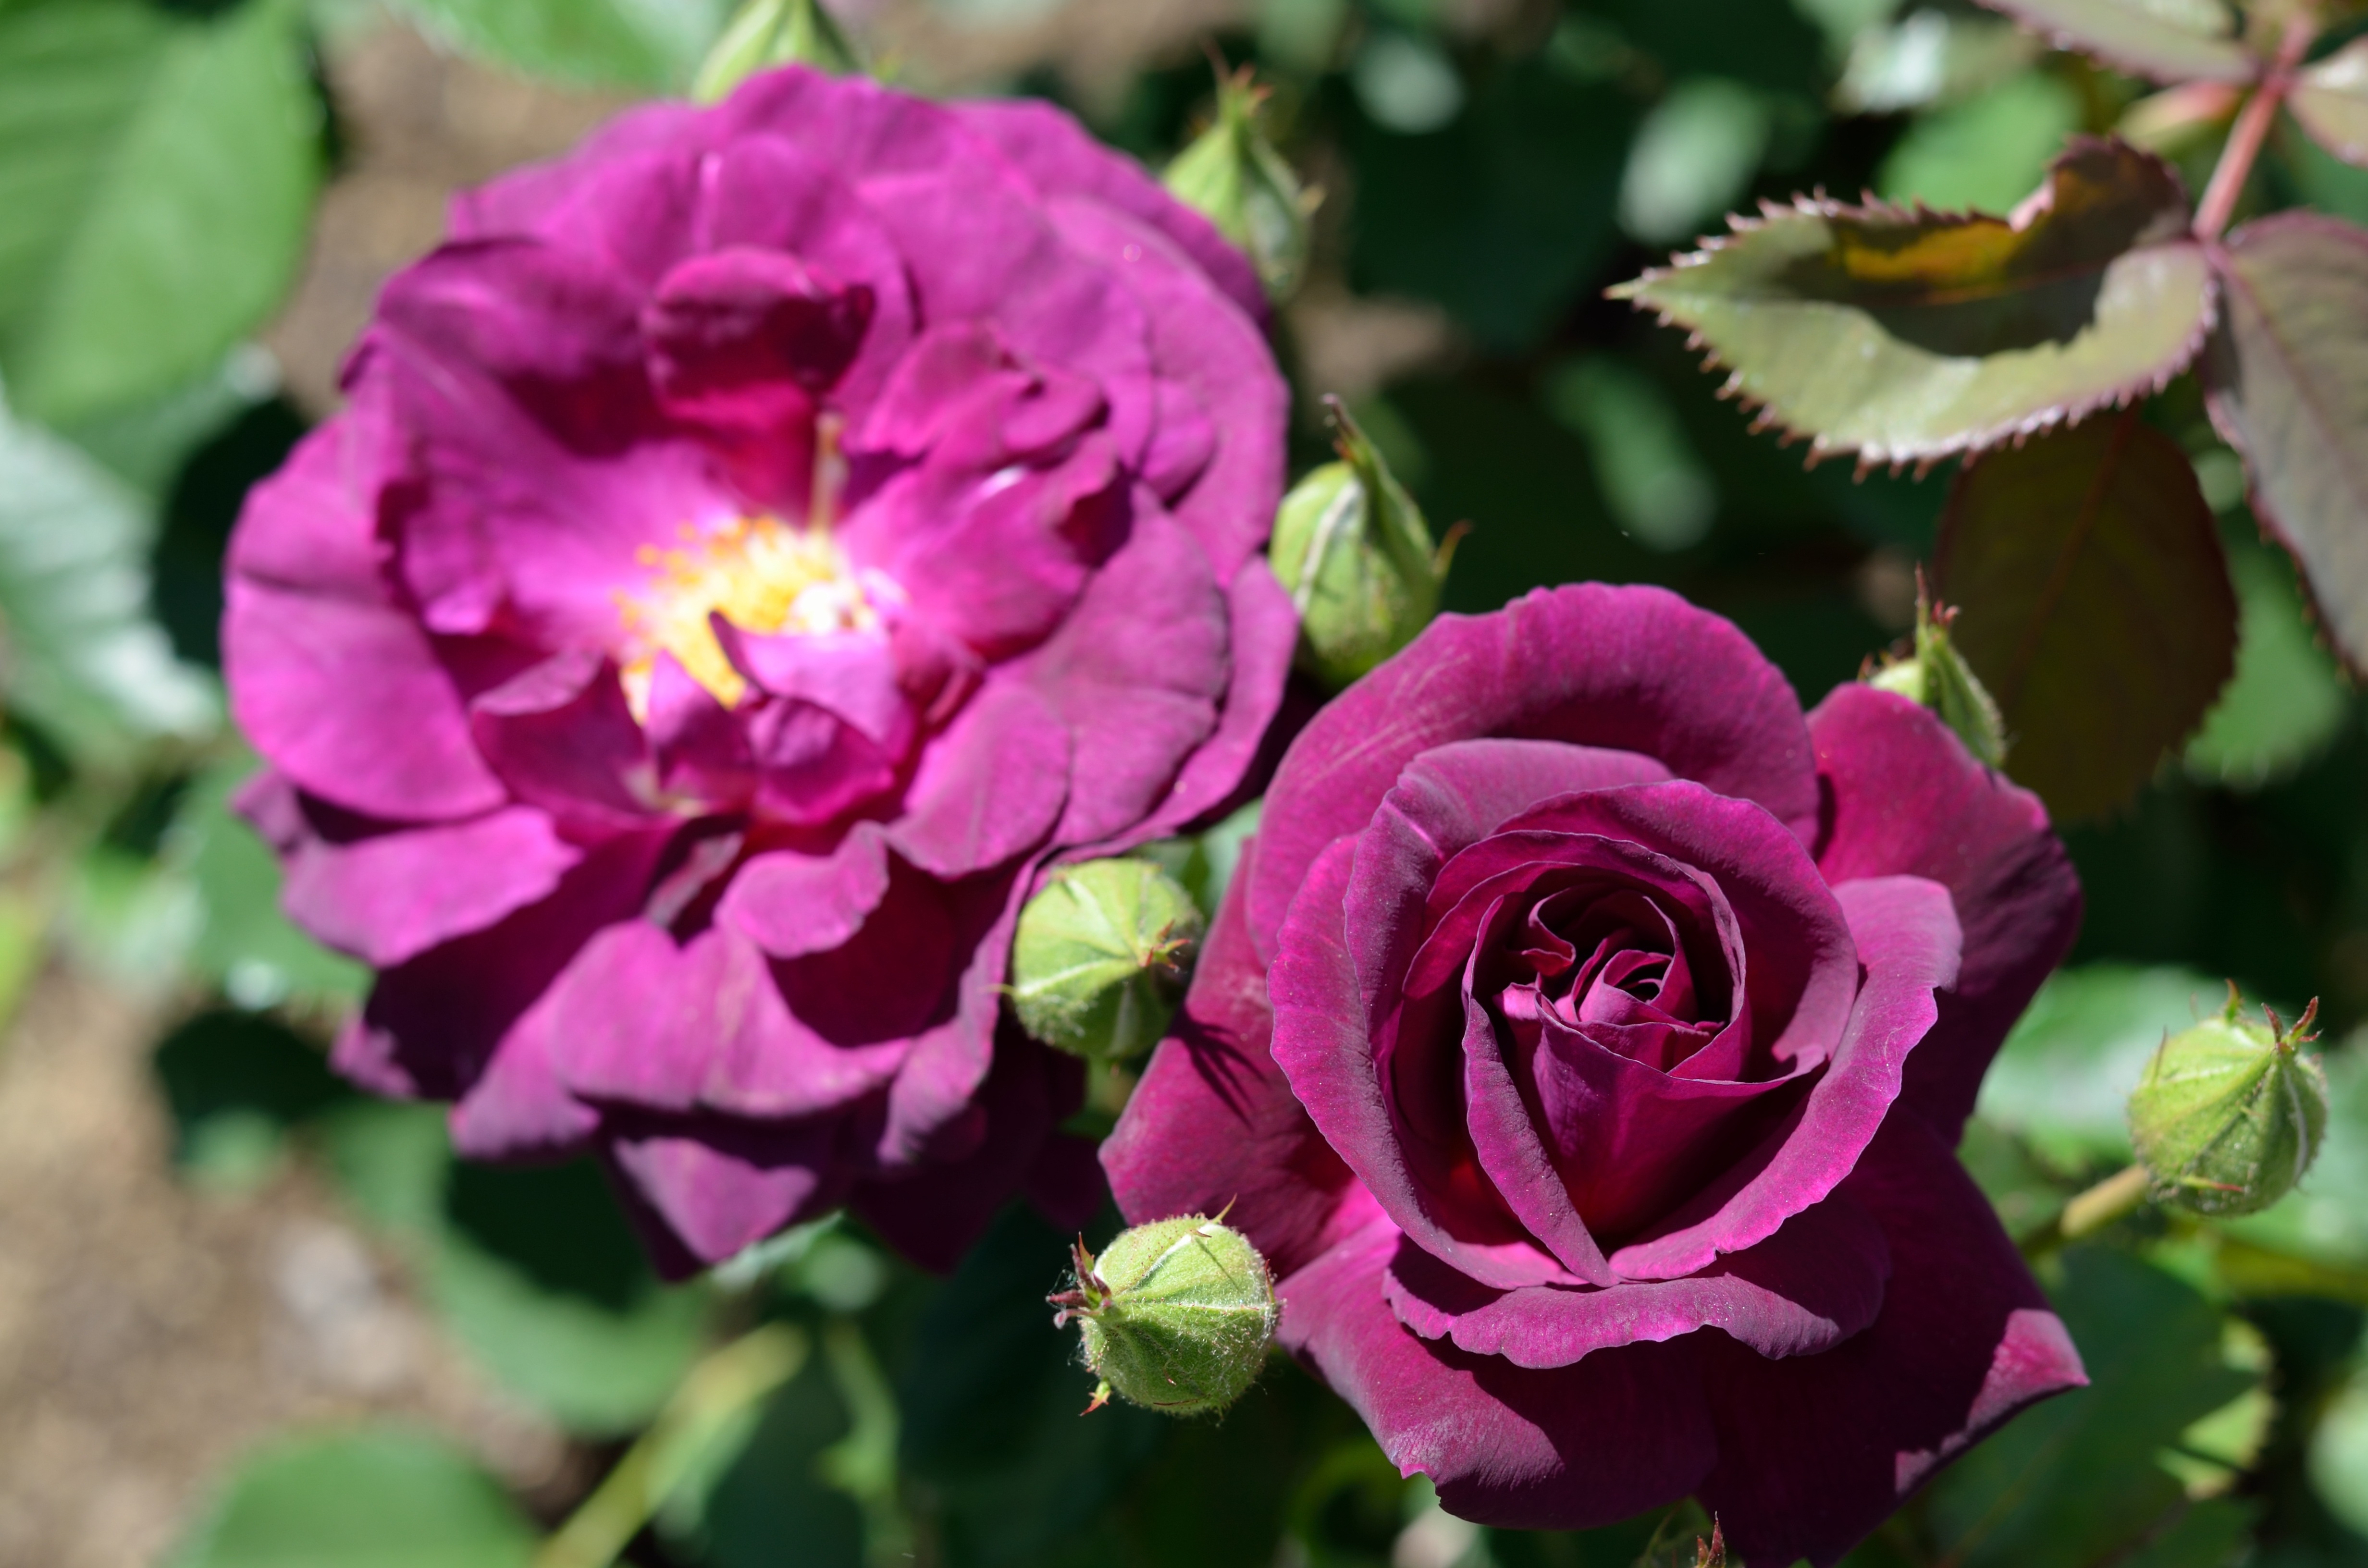
nature, grass, plant, deck, leaf, flower, petal, bloom, rose, spring, green, red, color, garden, flora, flowers, colorful flowers, prato, shadows, velvet, petals, violet, beauty, spring flowers, floribunda, pink flower, out of focus, flowering plant, garden roses, rose family, rossa, annual plant, land plant, rosa centifolia, rose order, rosa gallica